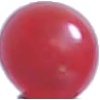
Label: redcurrant